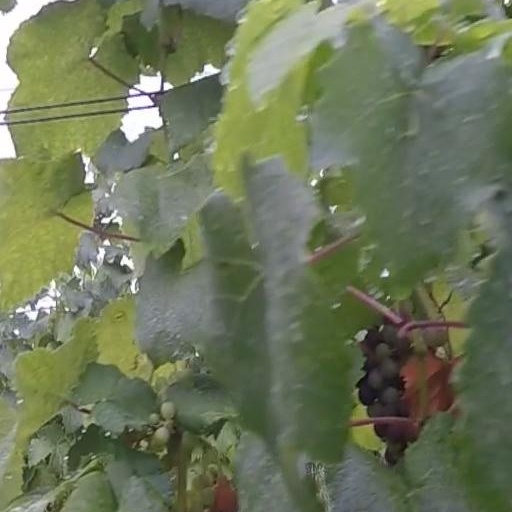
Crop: grape